Istok River

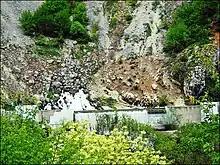
Source in Istog

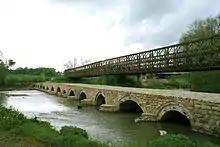
At bridge in Žač

The Istog River is a river originating near the city of Istog, Kosovo, around 560 m in altitude. It is a tributary of the White Drin and joins it near Berkovo, also in Kosovo. The water quality of the 23-km-long river remains, even throughout and is considered the cleanest in the country.